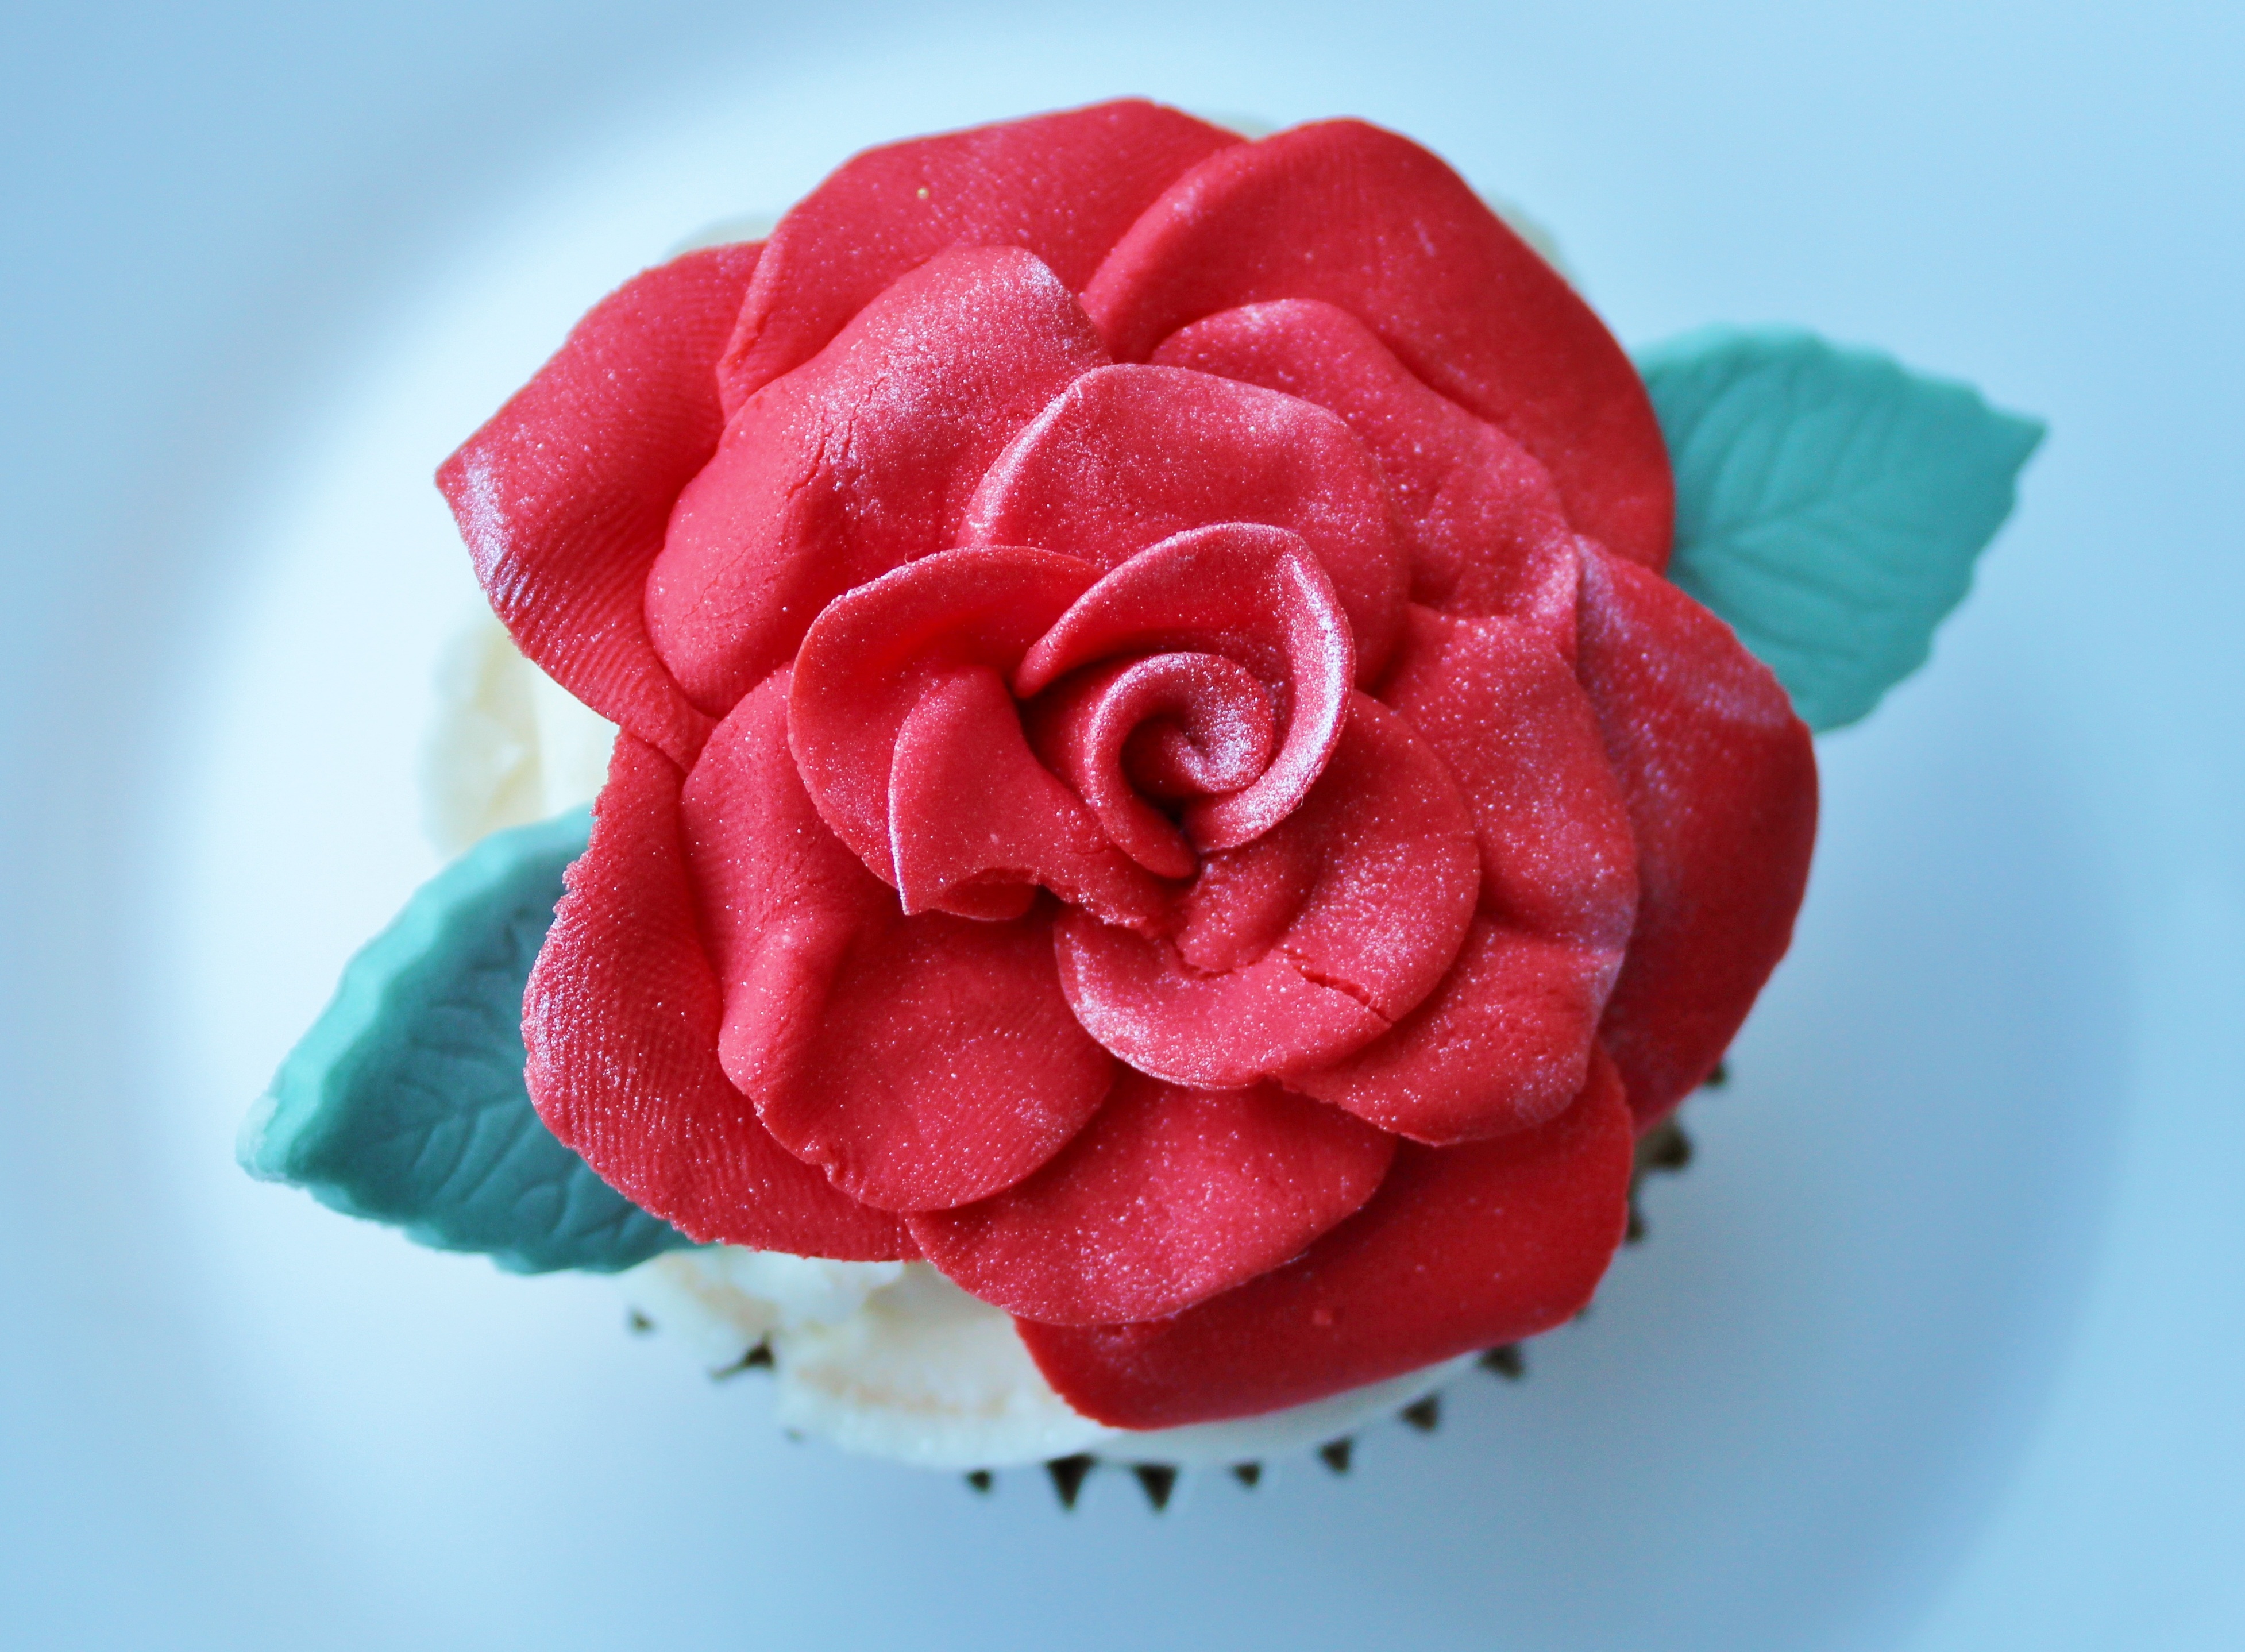
plant, sweet, flower, petal, rose, food, red, pink, cupcake, dessert, delicious, icing, tart, macro photography, flowering plant, garden roses, wedding cake, buttercream, land plant, zuckerrose